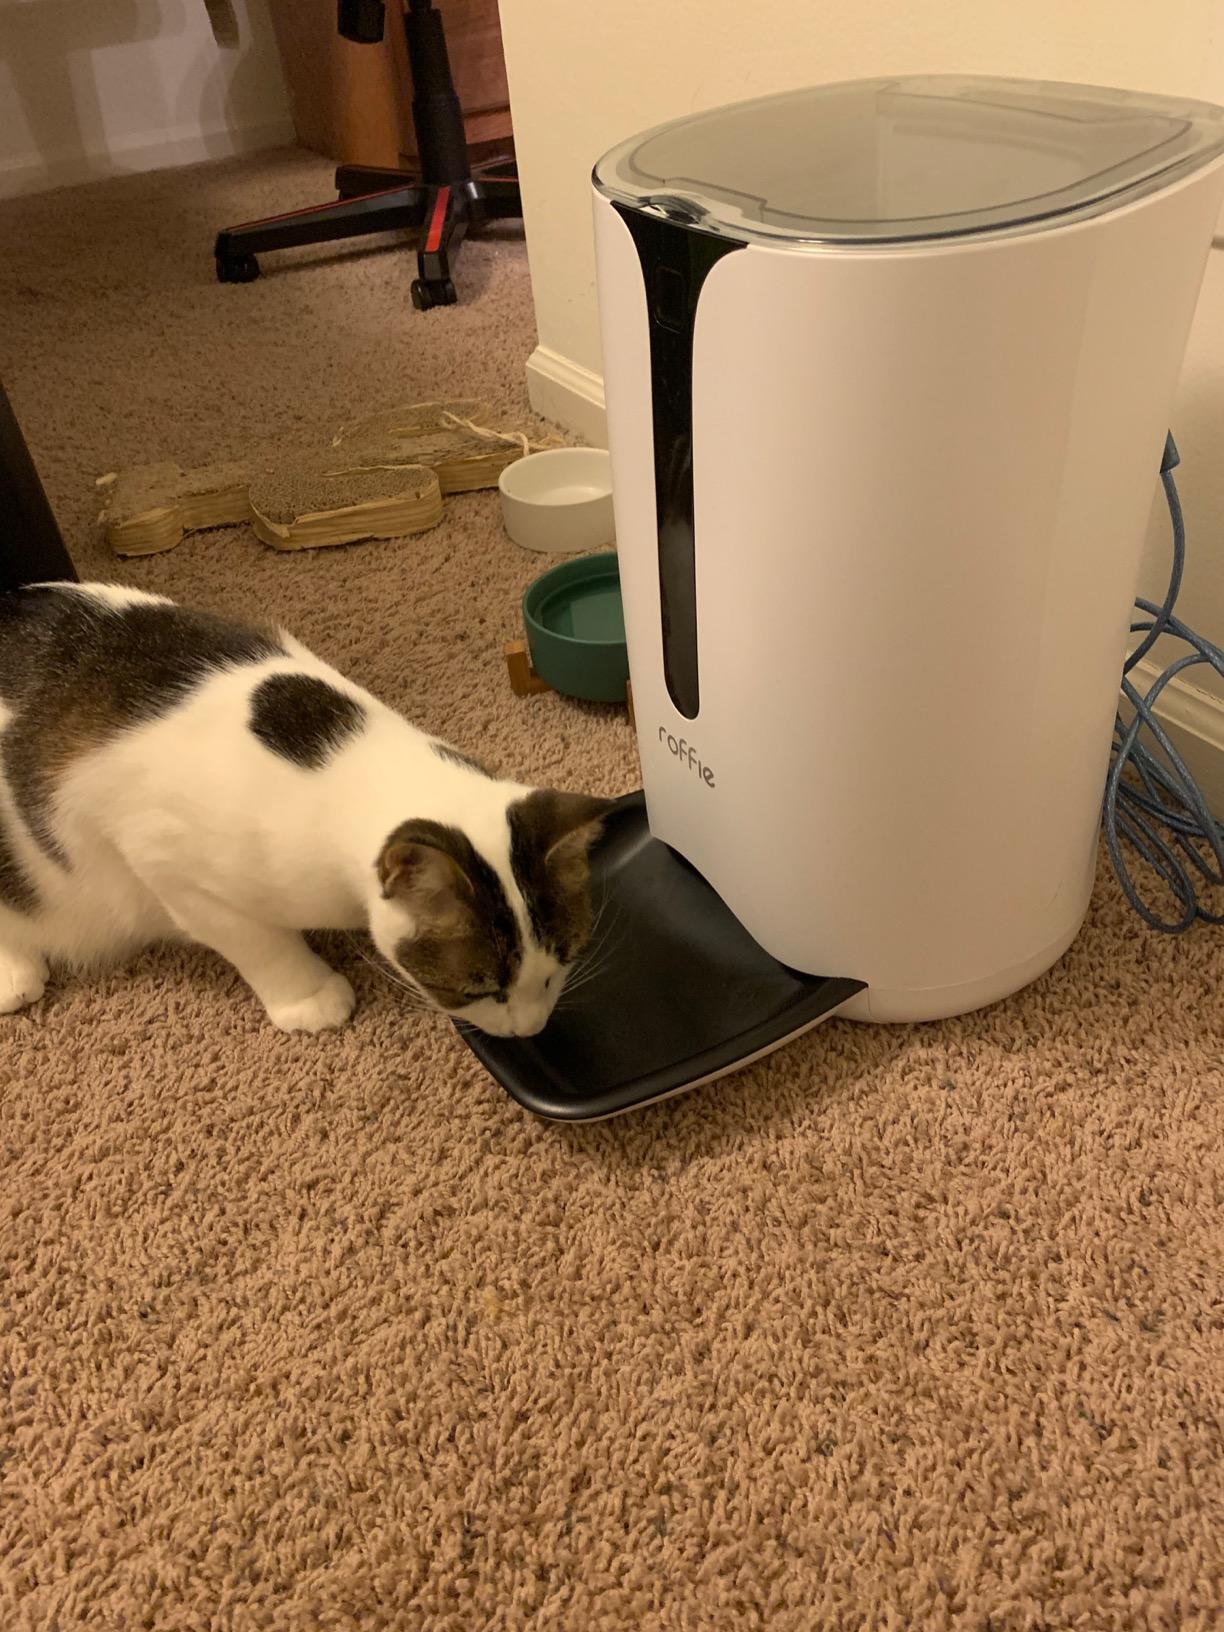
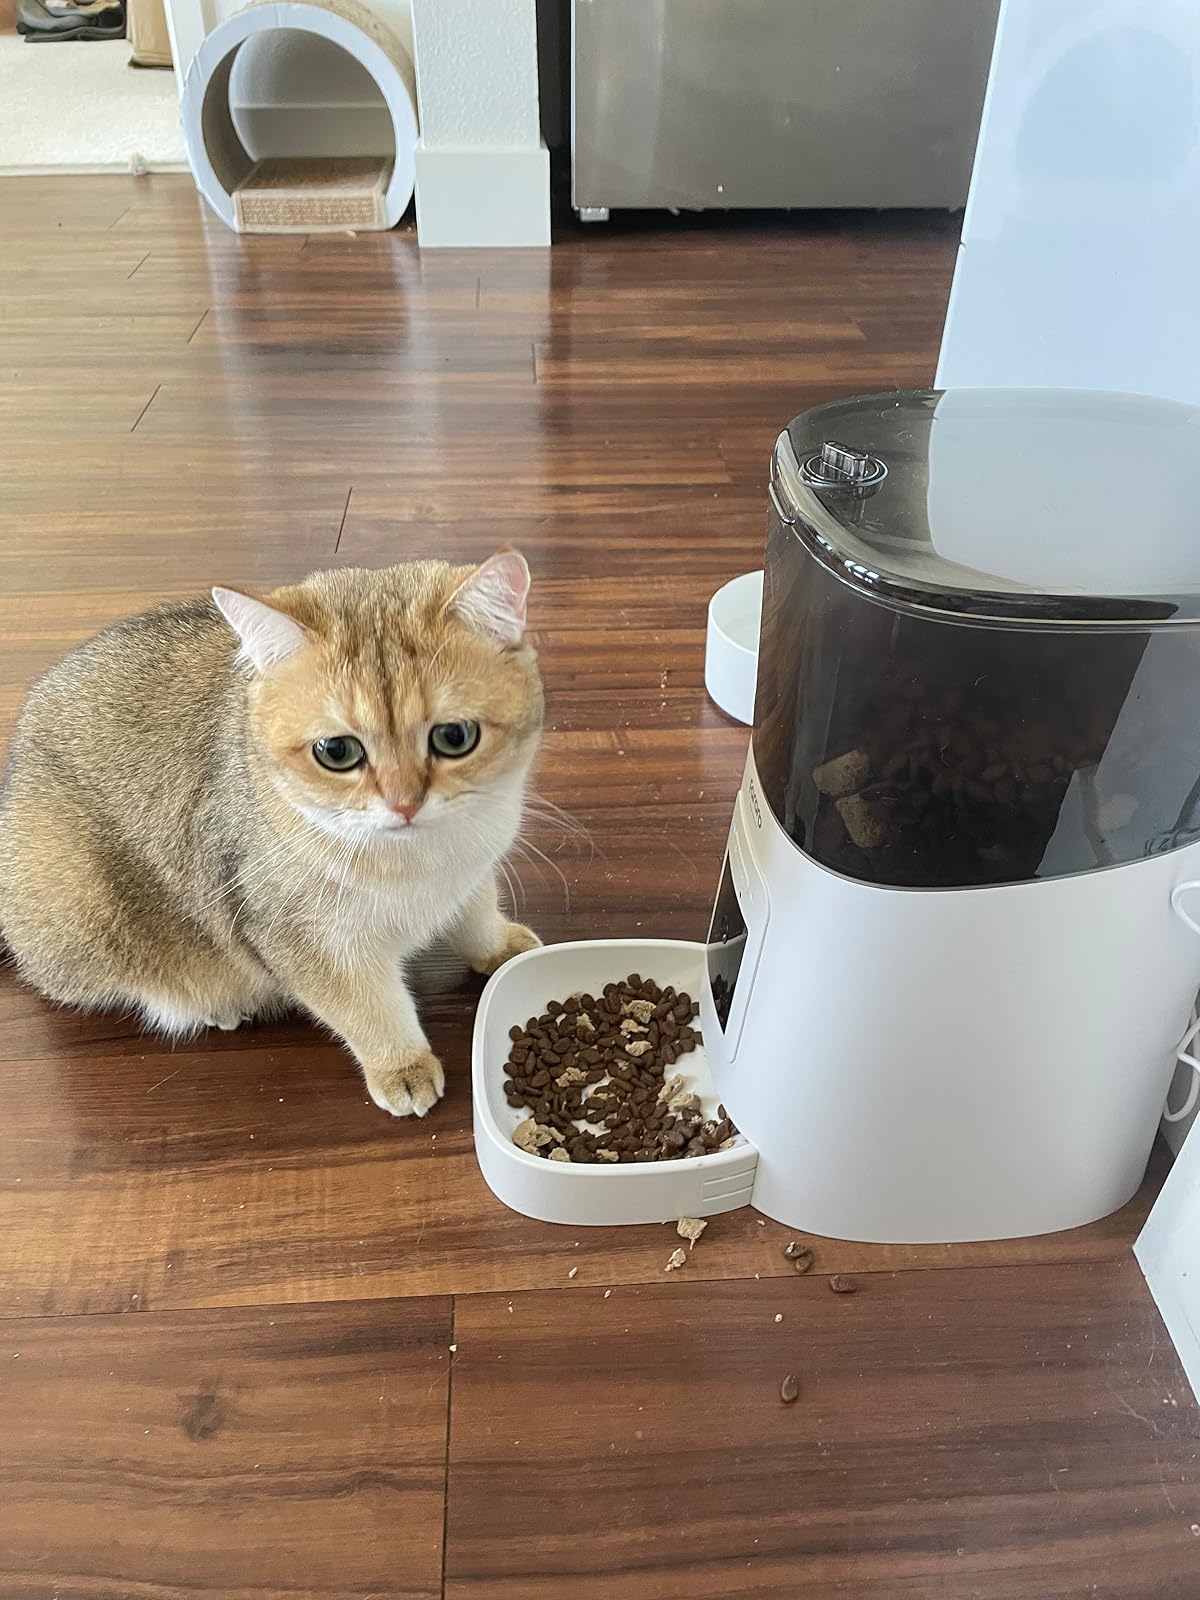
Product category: items_feeder
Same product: no